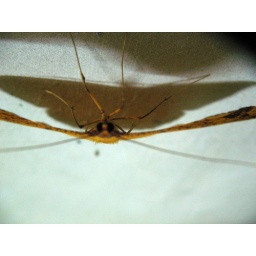
spot this mariposa on the wall in the kitchen one night.